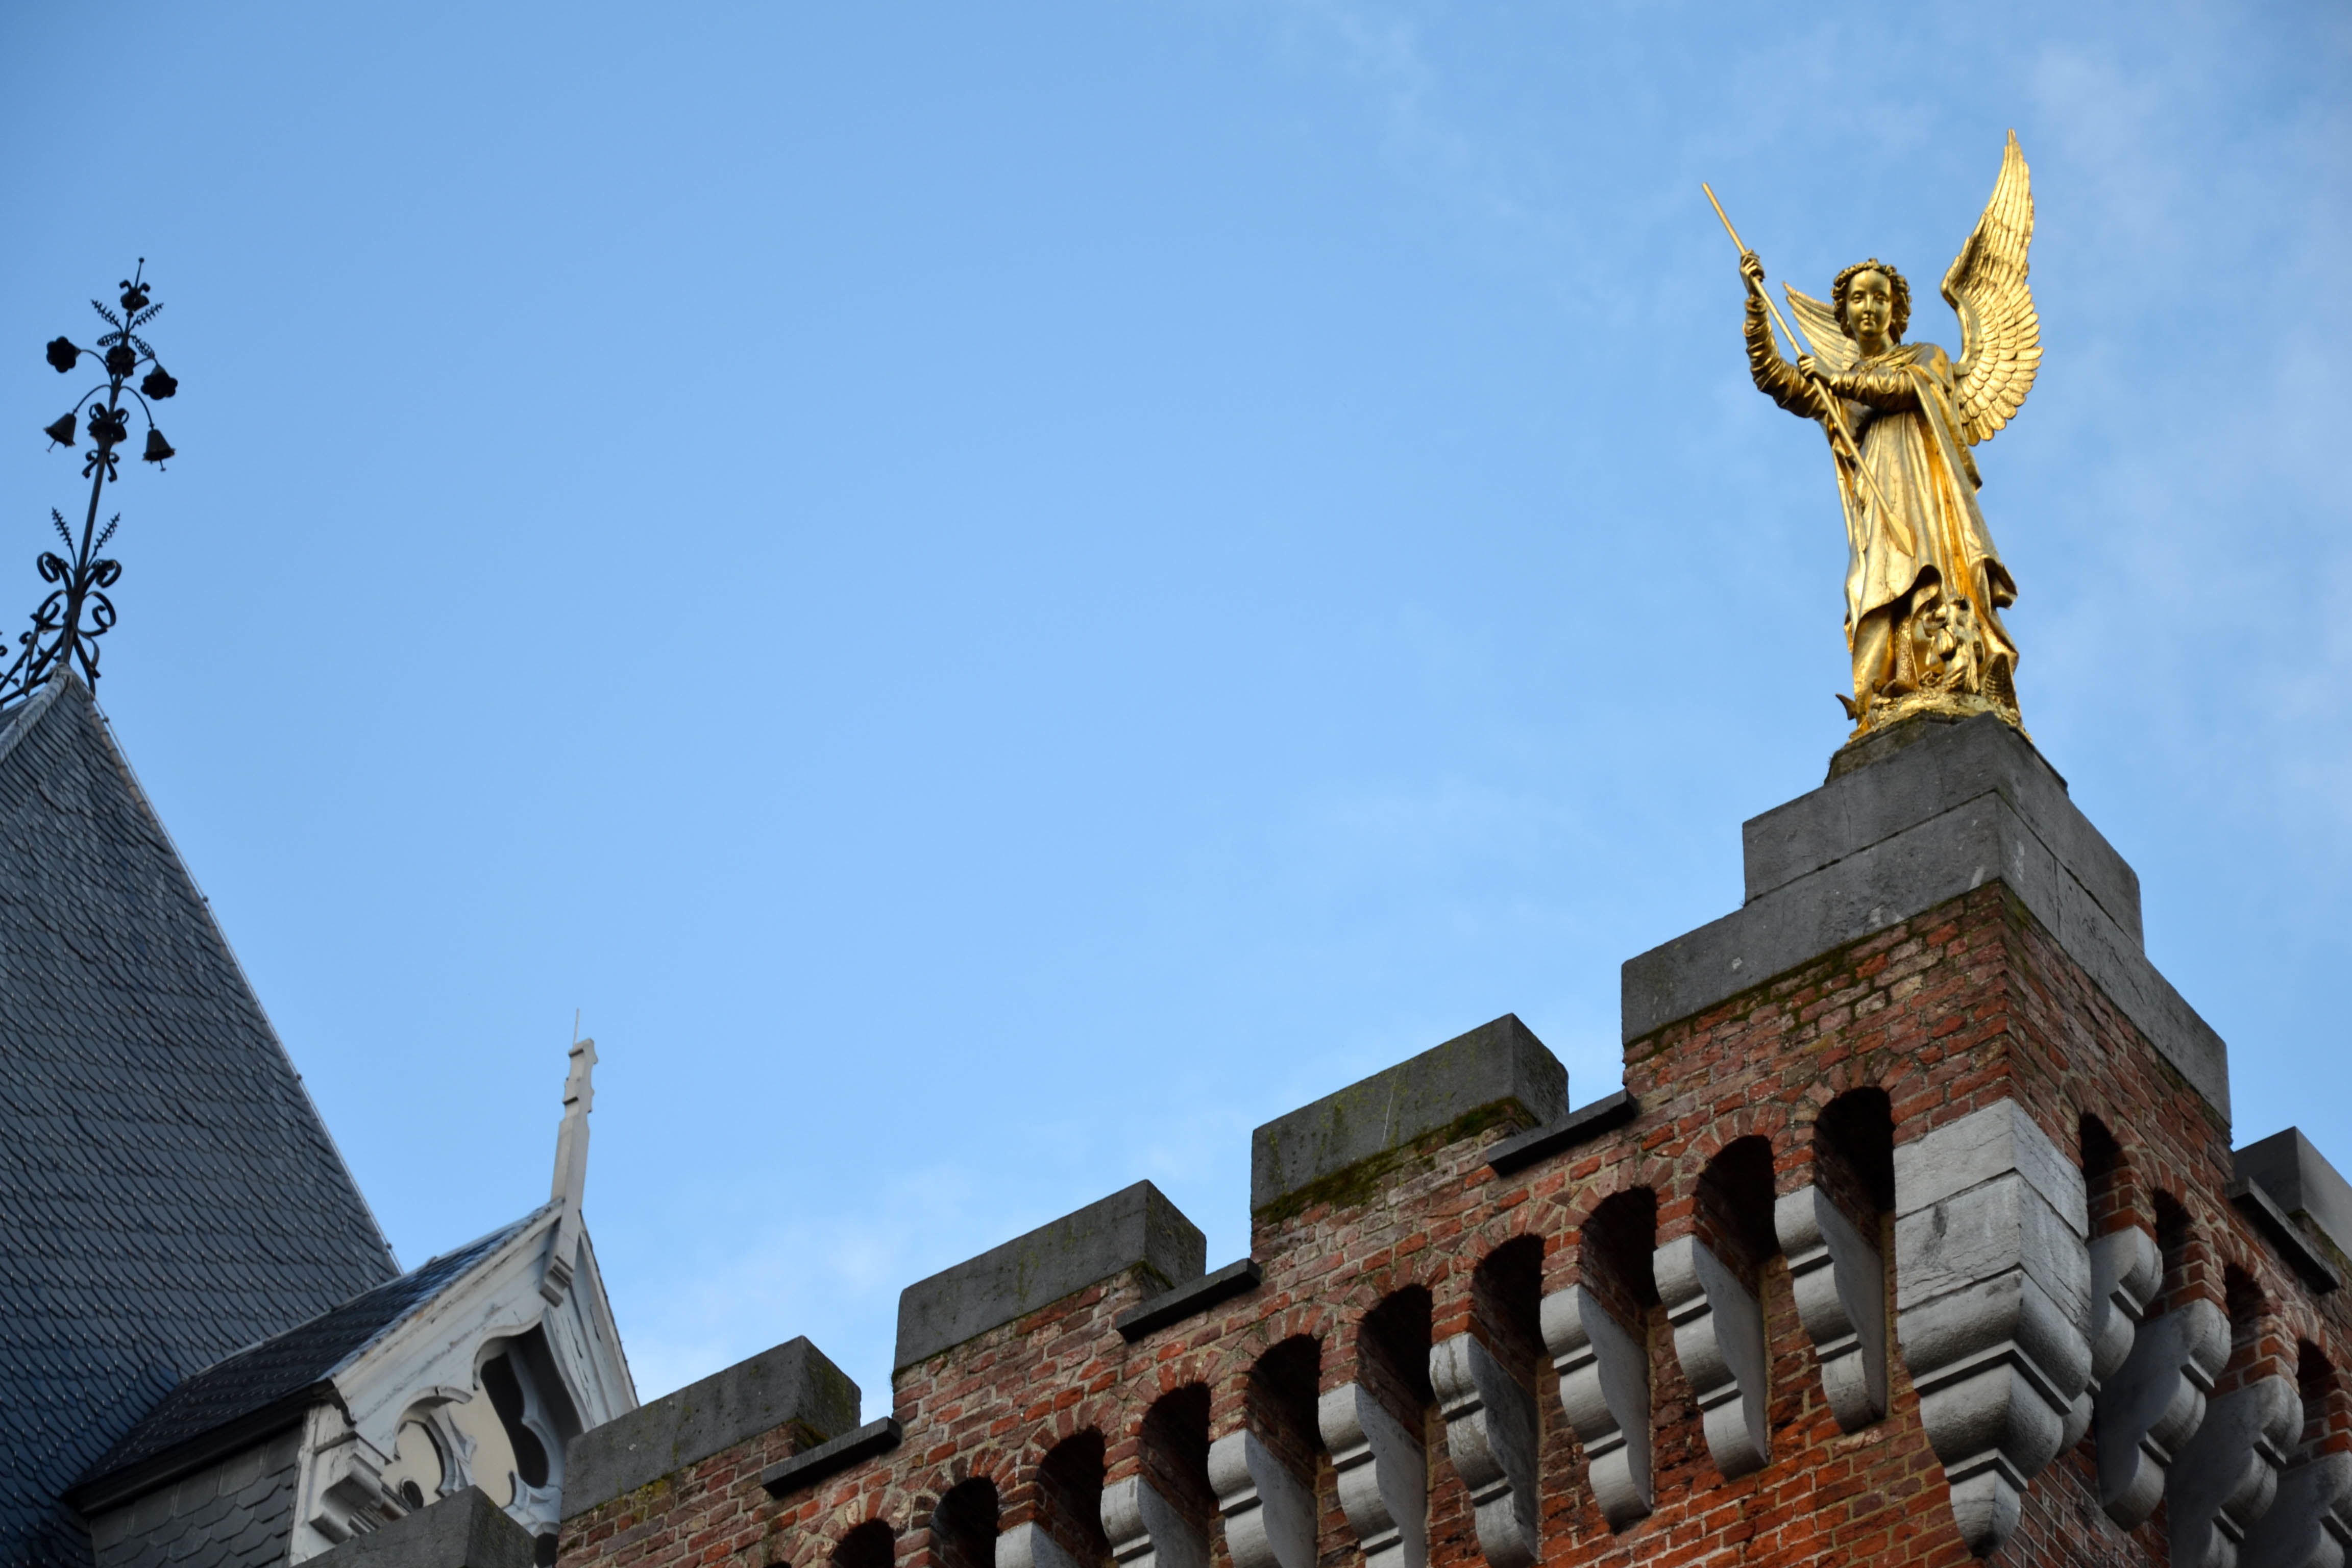
monument, statue, landmark, tourism, sculpture, temple, spire, ancient history